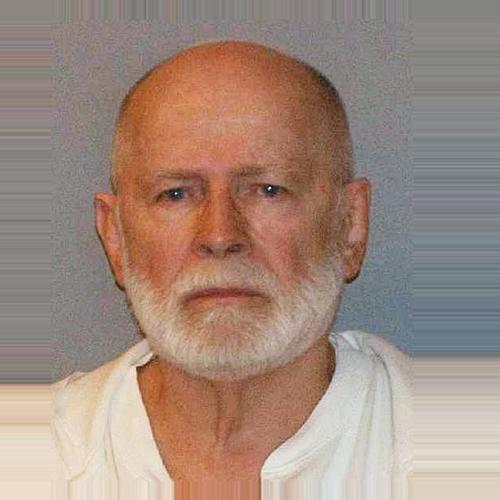
Age: 81